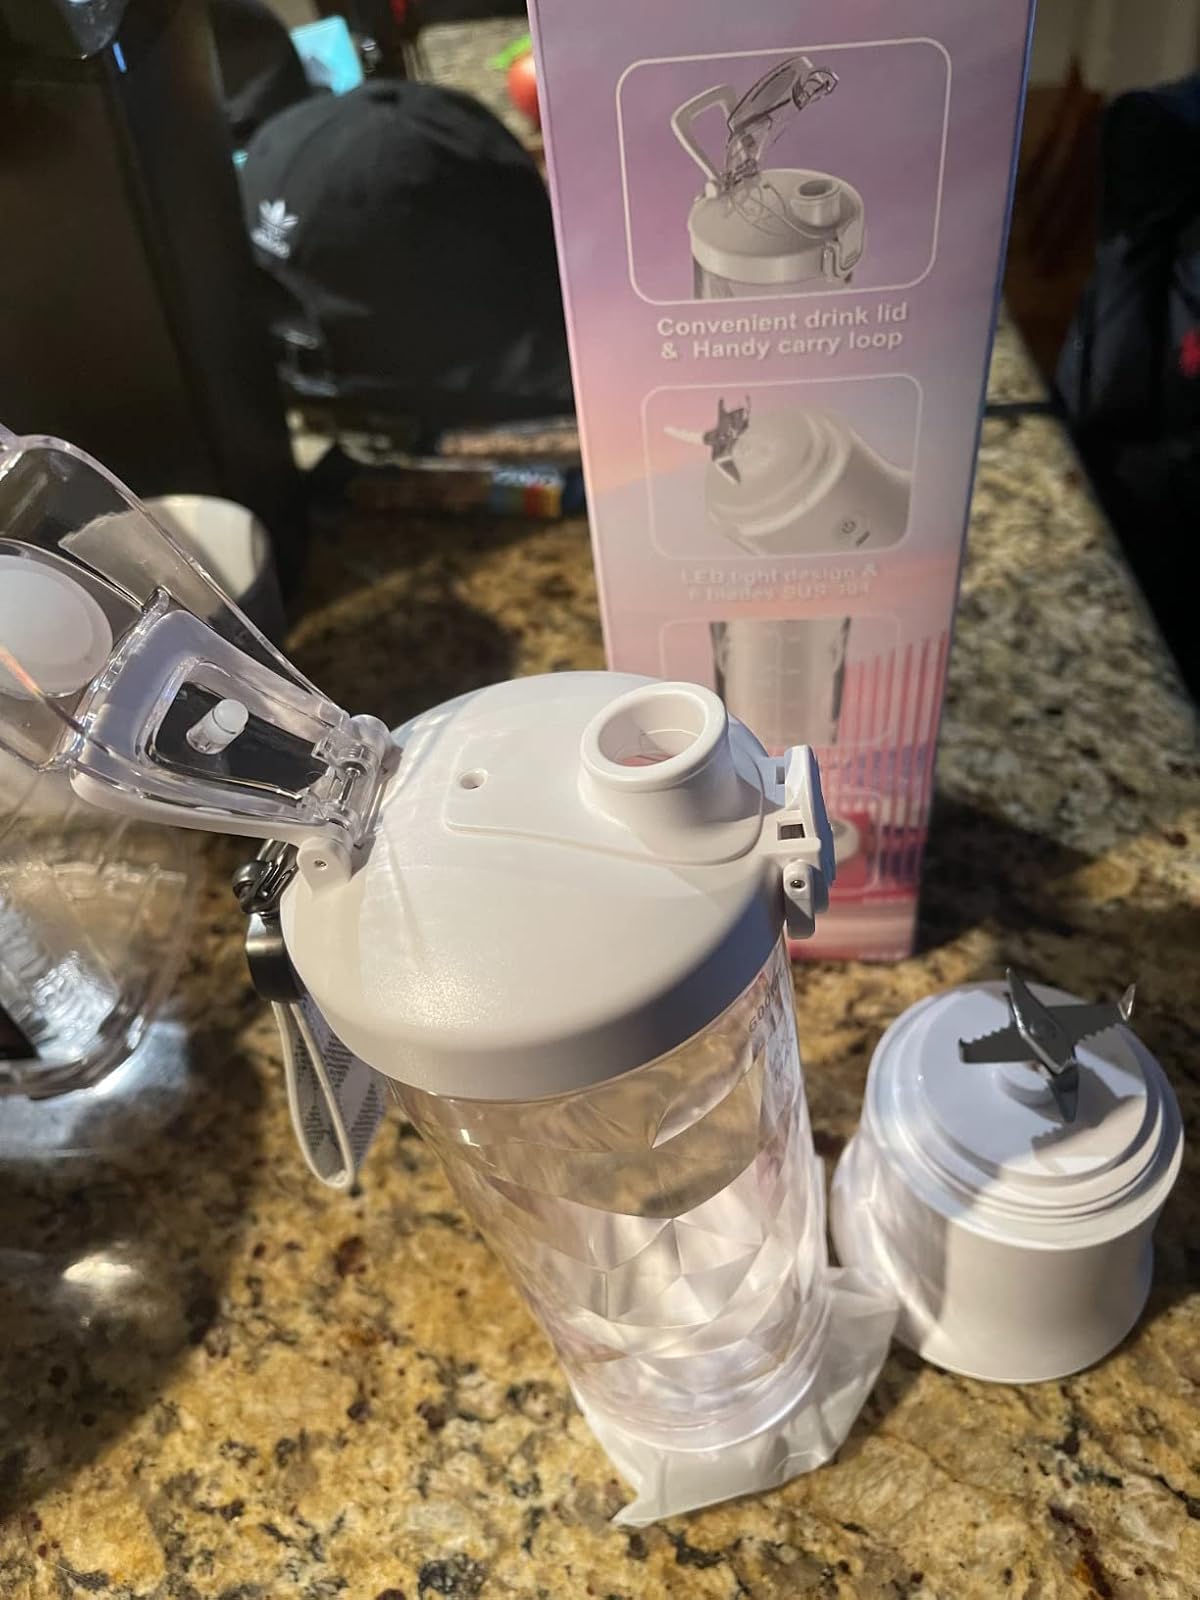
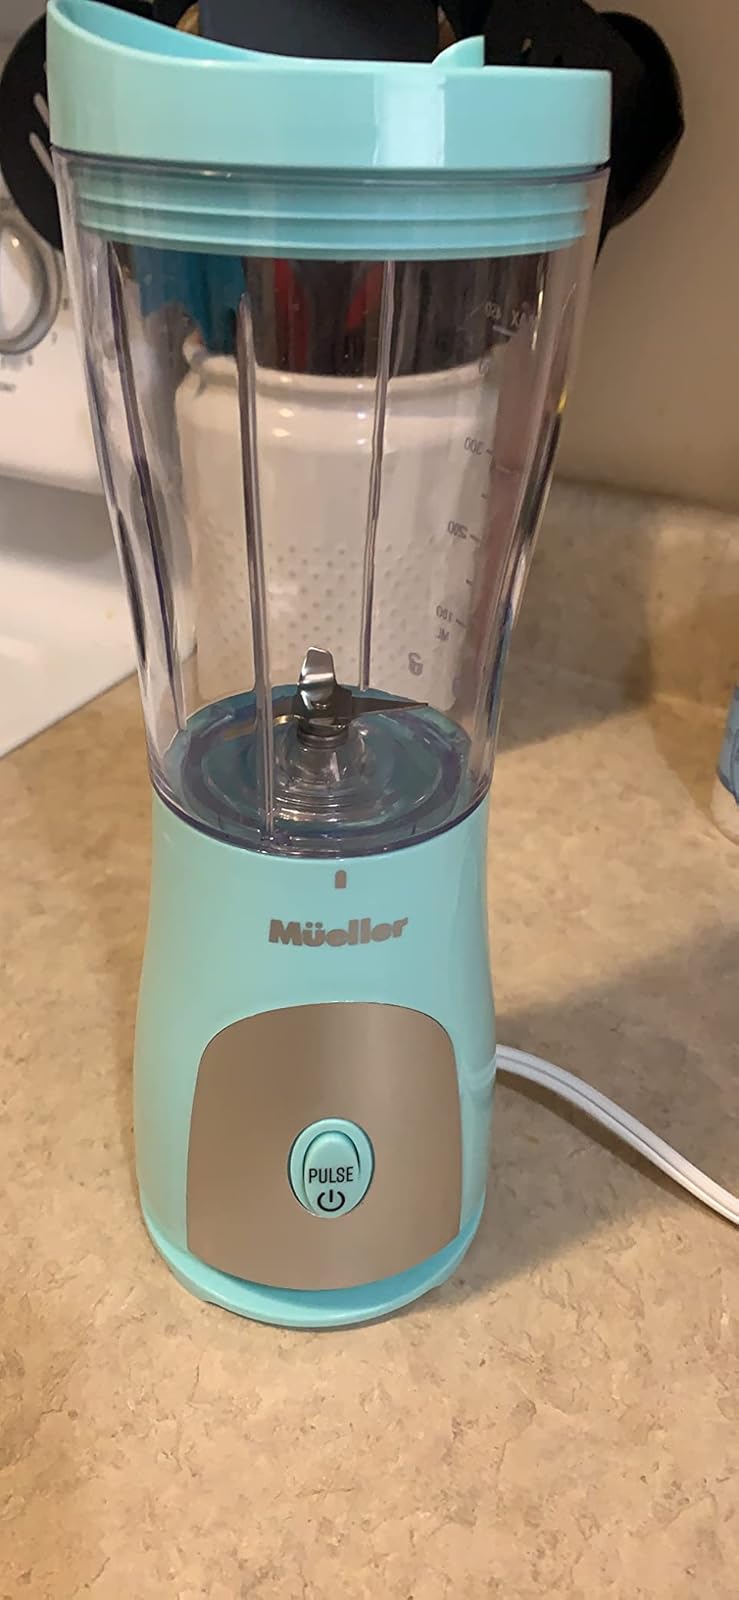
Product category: items_blender
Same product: no